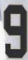
Number: 9